Wat Ton Kwen

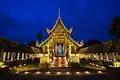
wihan of Wat Ton Kwen

The temple was first constructed in circa 1852 during the reign of King Kawilorot Suriyawong, the 6th ruler of Chiang Mai. The temple's name originates from the Ton Ba Kwen tree (Muntingia calabura). Later, the temple was renamed after Kruba In, a skilled craftsman who played a significant role in the construction of the viharn (main hall). The viharn was built in 1858 and houses a stucco Buddha image in the Maravijaya posture. The wall behind the principal Buddha image features an arched niche adorned with metal votive tablets. The sala chatummukh (four-portico pavilion), the only one of its kind found in northern Thailand, was constructed around 1856–1869.